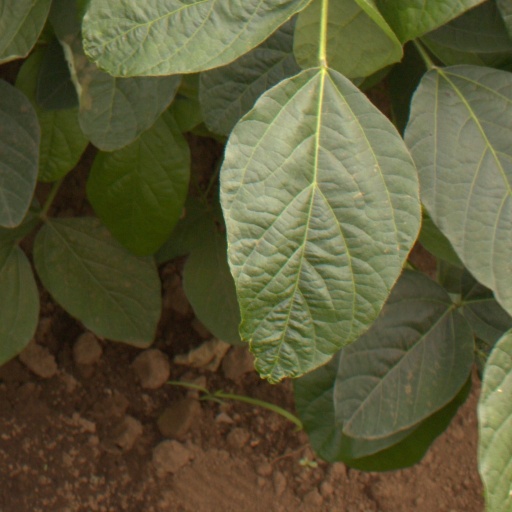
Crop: soybean